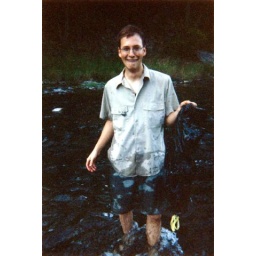
Brian in river with garbage bag